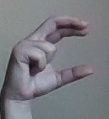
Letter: thal